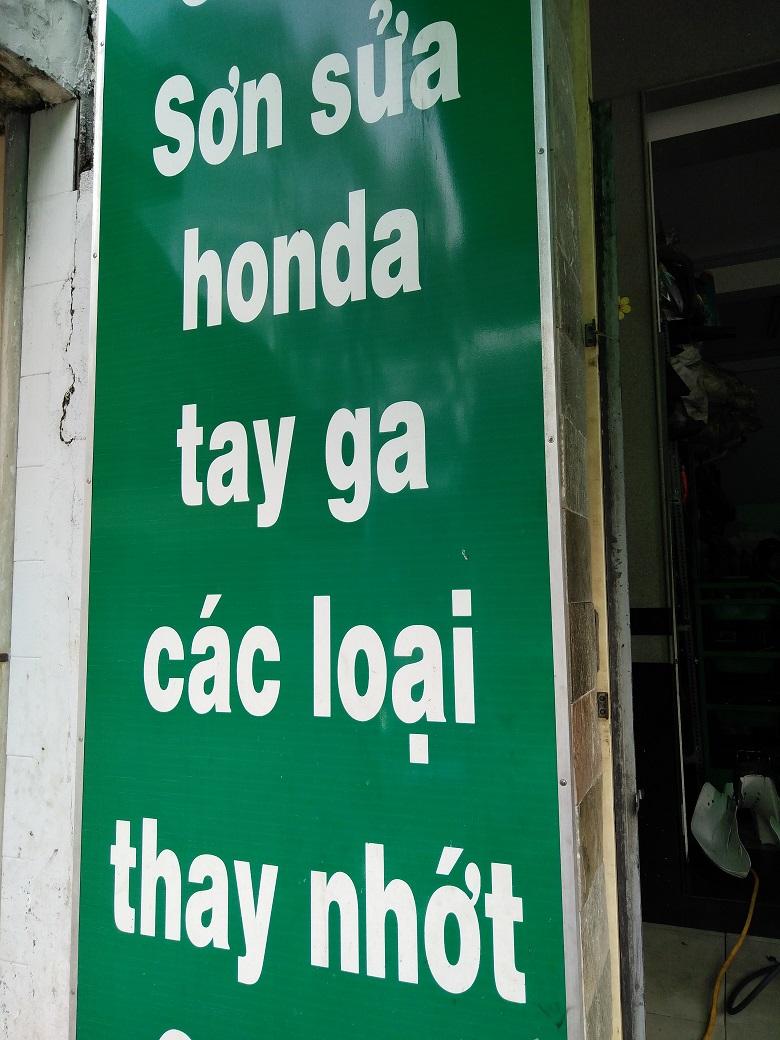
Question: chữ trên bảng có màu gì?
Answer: có màu trắng